Economy of Cyprus

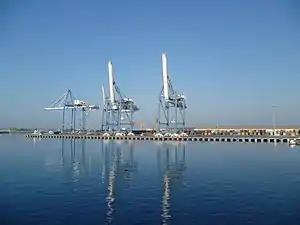
The port of Limassol, the busiest in Cyprus

Cyprus constitutes one of the largest ship management centers in the world; around 50 ship management companies and marine-related foreign enterprises are conducting their international activities in the country while the majority of the largest ship management companies in the world have established fully fledged offices on the island. Its geographical position at the crossroads of three continents and its proximity to the Suez Canal has promoted merchant shipping as an important industry for the island nation. Cyprus has the tenth-largest registered fleet in the world, with 1,030 vessels accounting for 31,706,000 dwt as of 1 January 2013.